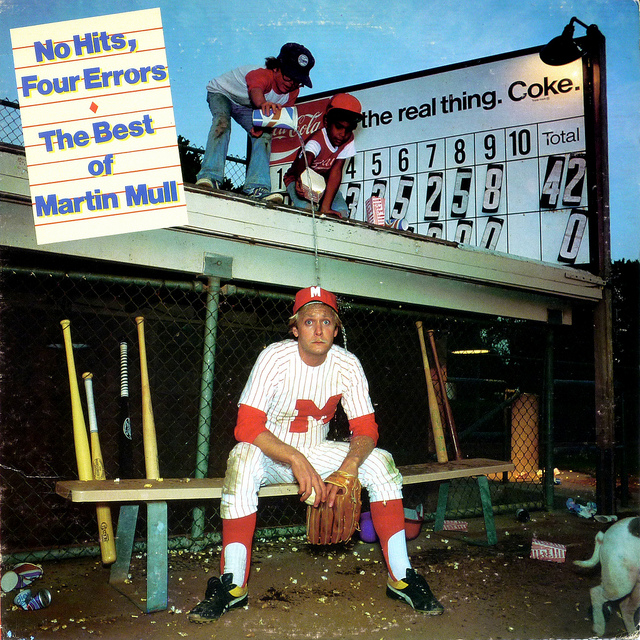
cầu thủ bóng chày đang ngồi ghế và những đứa trẻ quan sất phía trên